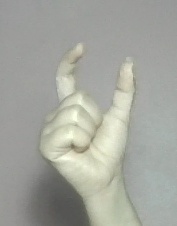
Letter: nun